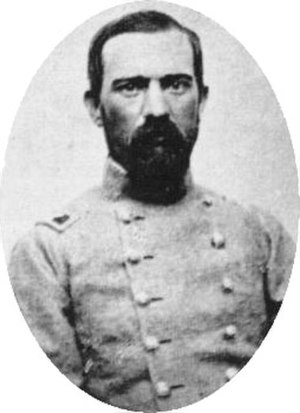
William Dorsey Pender
William Dorsey Pender var en af de yngste og mest lovende generaler som kæmpede for Konføderationen i den Amerikanske borgerkrig. Han blev dødeligt såret i Slaget ved Gettysburg.